Emerald City (film)

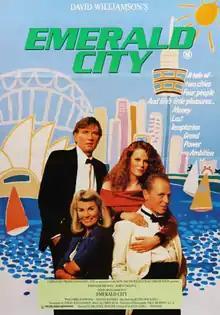
Theatrical release poster

Emerald City is a 1988 Australian comedy-drama film directed by Michael Jenkins, based on the 1987 play of the same name by David Williamson. Much of the play's dialogue is retained though discussion of off-stage characters is usually replaced with their appearance, and a more conventionally cinematic level and speed of dialogue is maintained. Also, the younger daughter Hannah is omitted.